Dursley Town Hall

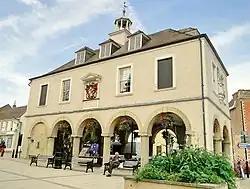
Dursley Town Hall

Dursley Town Hall, also known as Dursley Market Hall, is a municipal building in the Market Place, Dursley, Gloucestershire, England. The structure, which is mainly used for markets and community events, is a Grade II* listed building.